CSBP

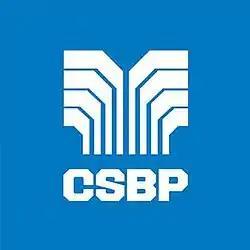
Corporate logo

CSBP Limited is an Australian fertiliser and chemical company based in Kwinana, Western Australia. It is a subsidiary of WesCEF, which in turn is part of the industrials division of the Wesfarmers conglomerate.